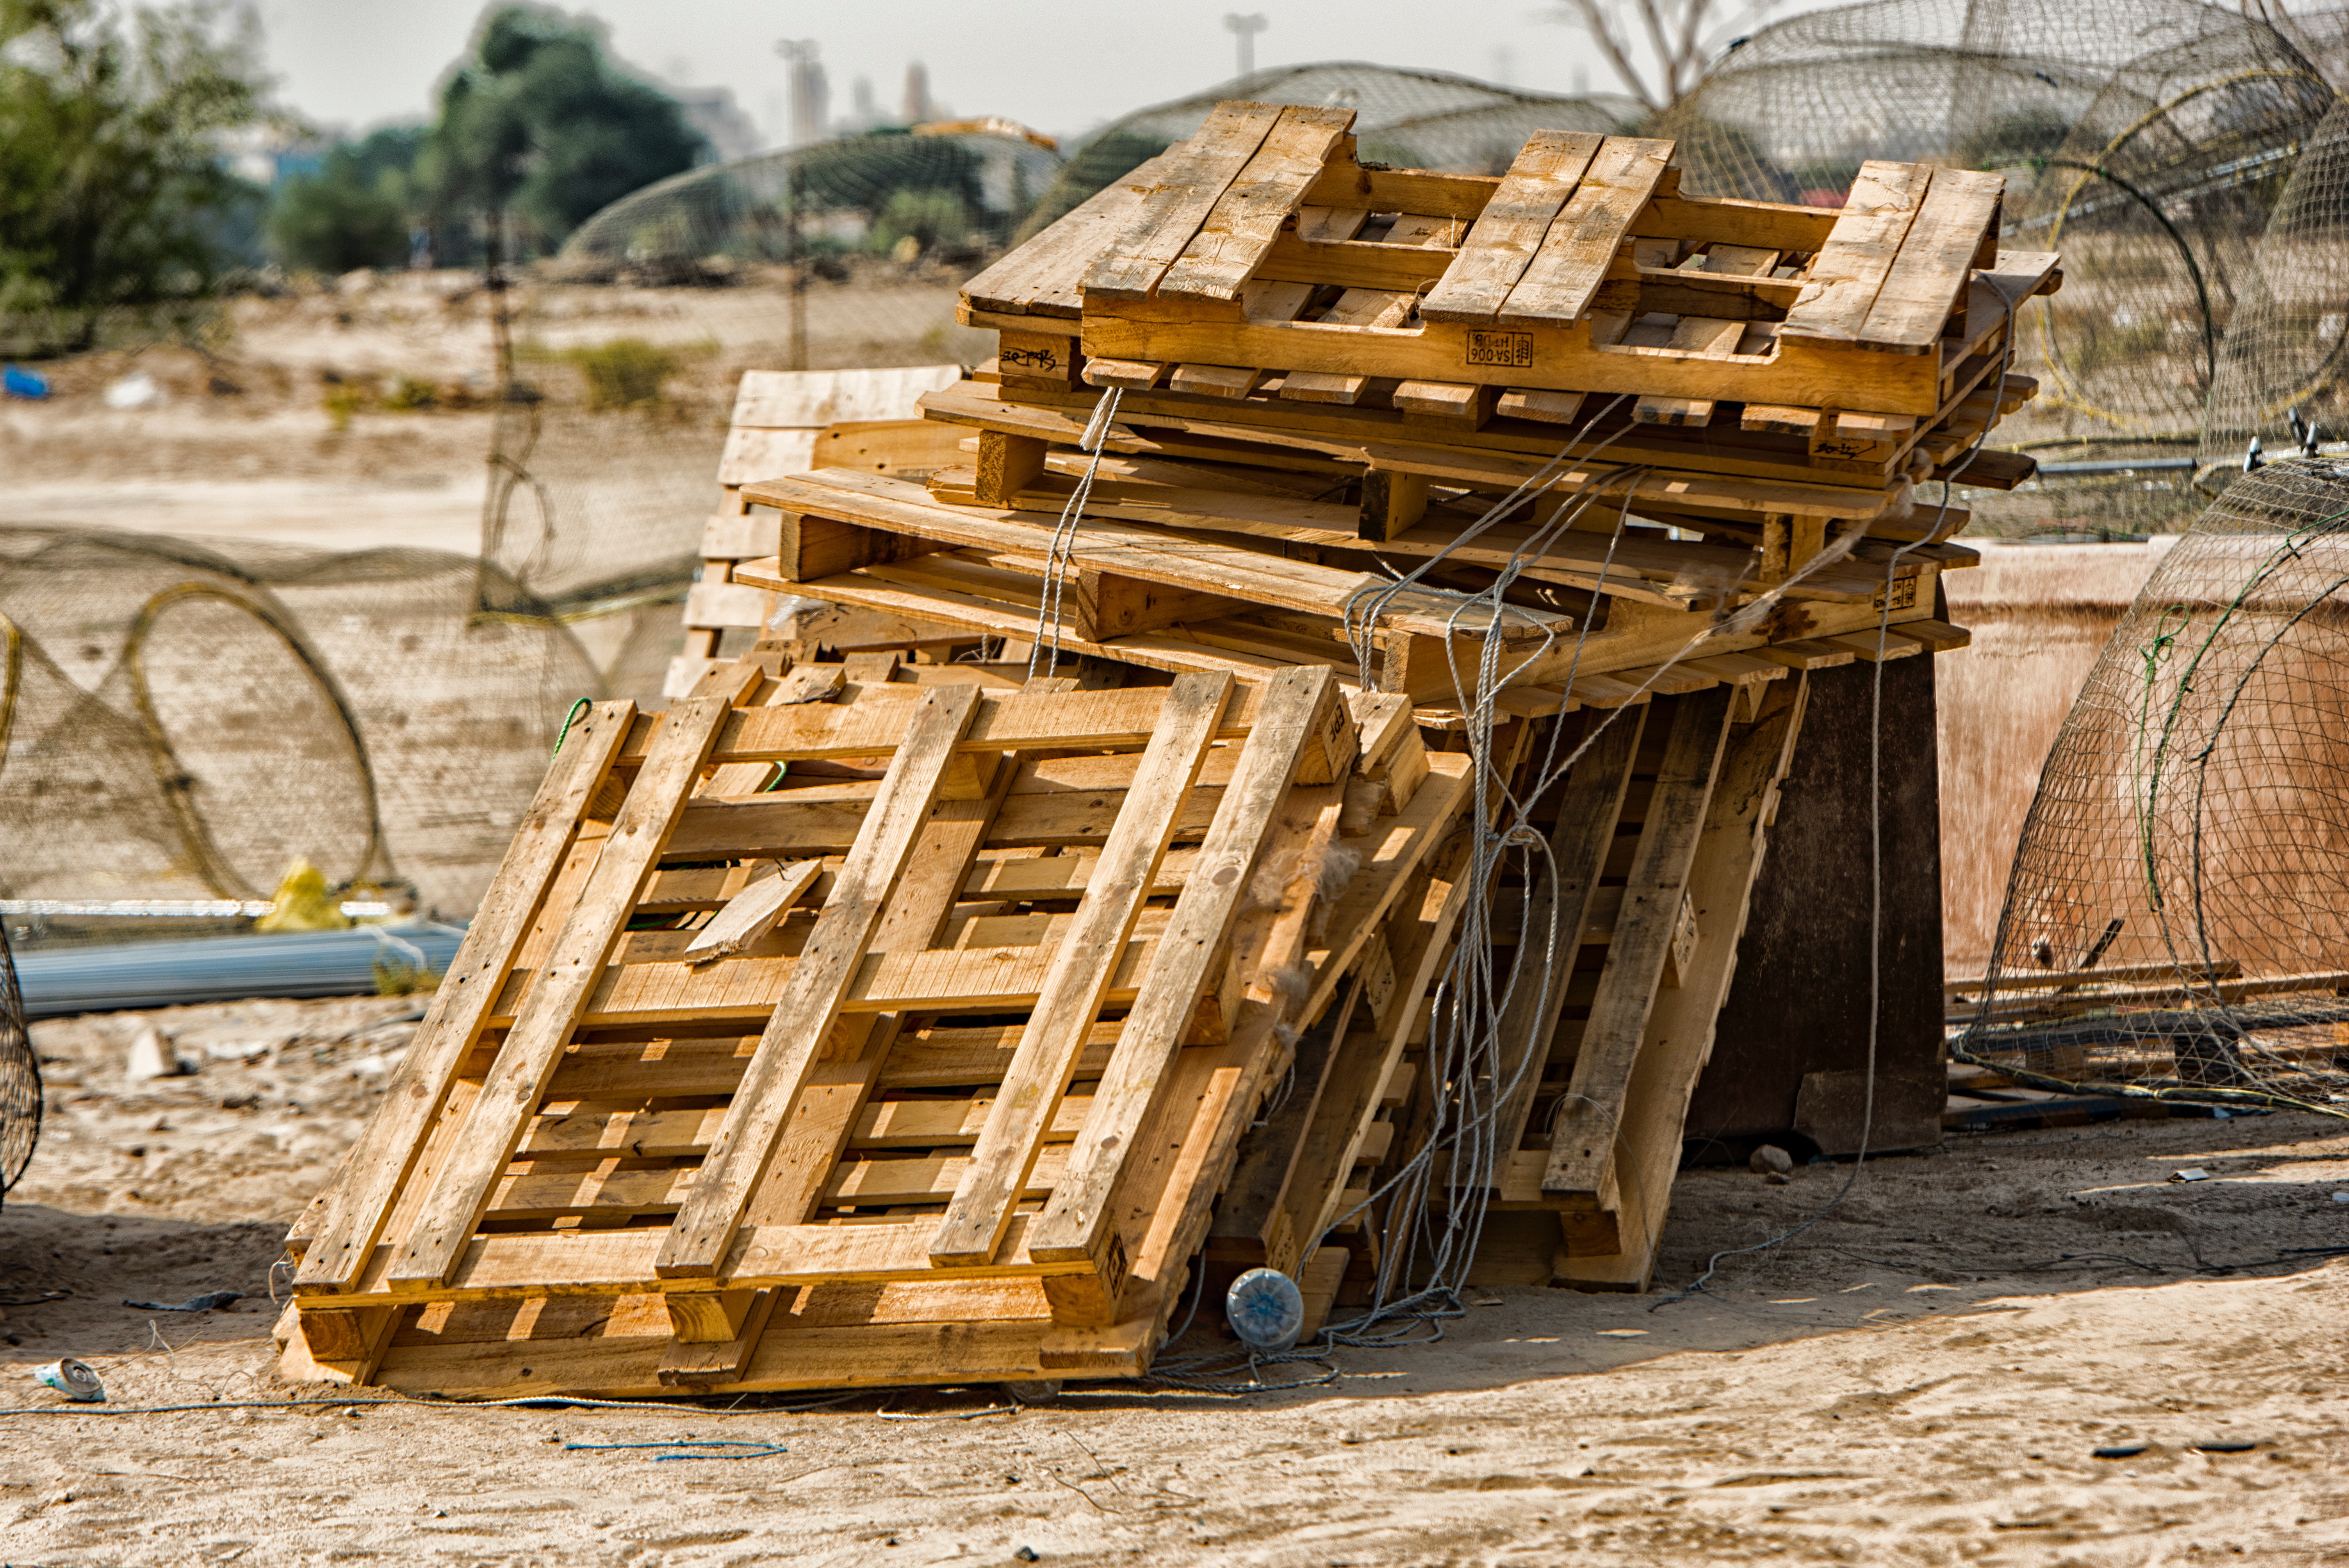
wood, lumber, vehicle